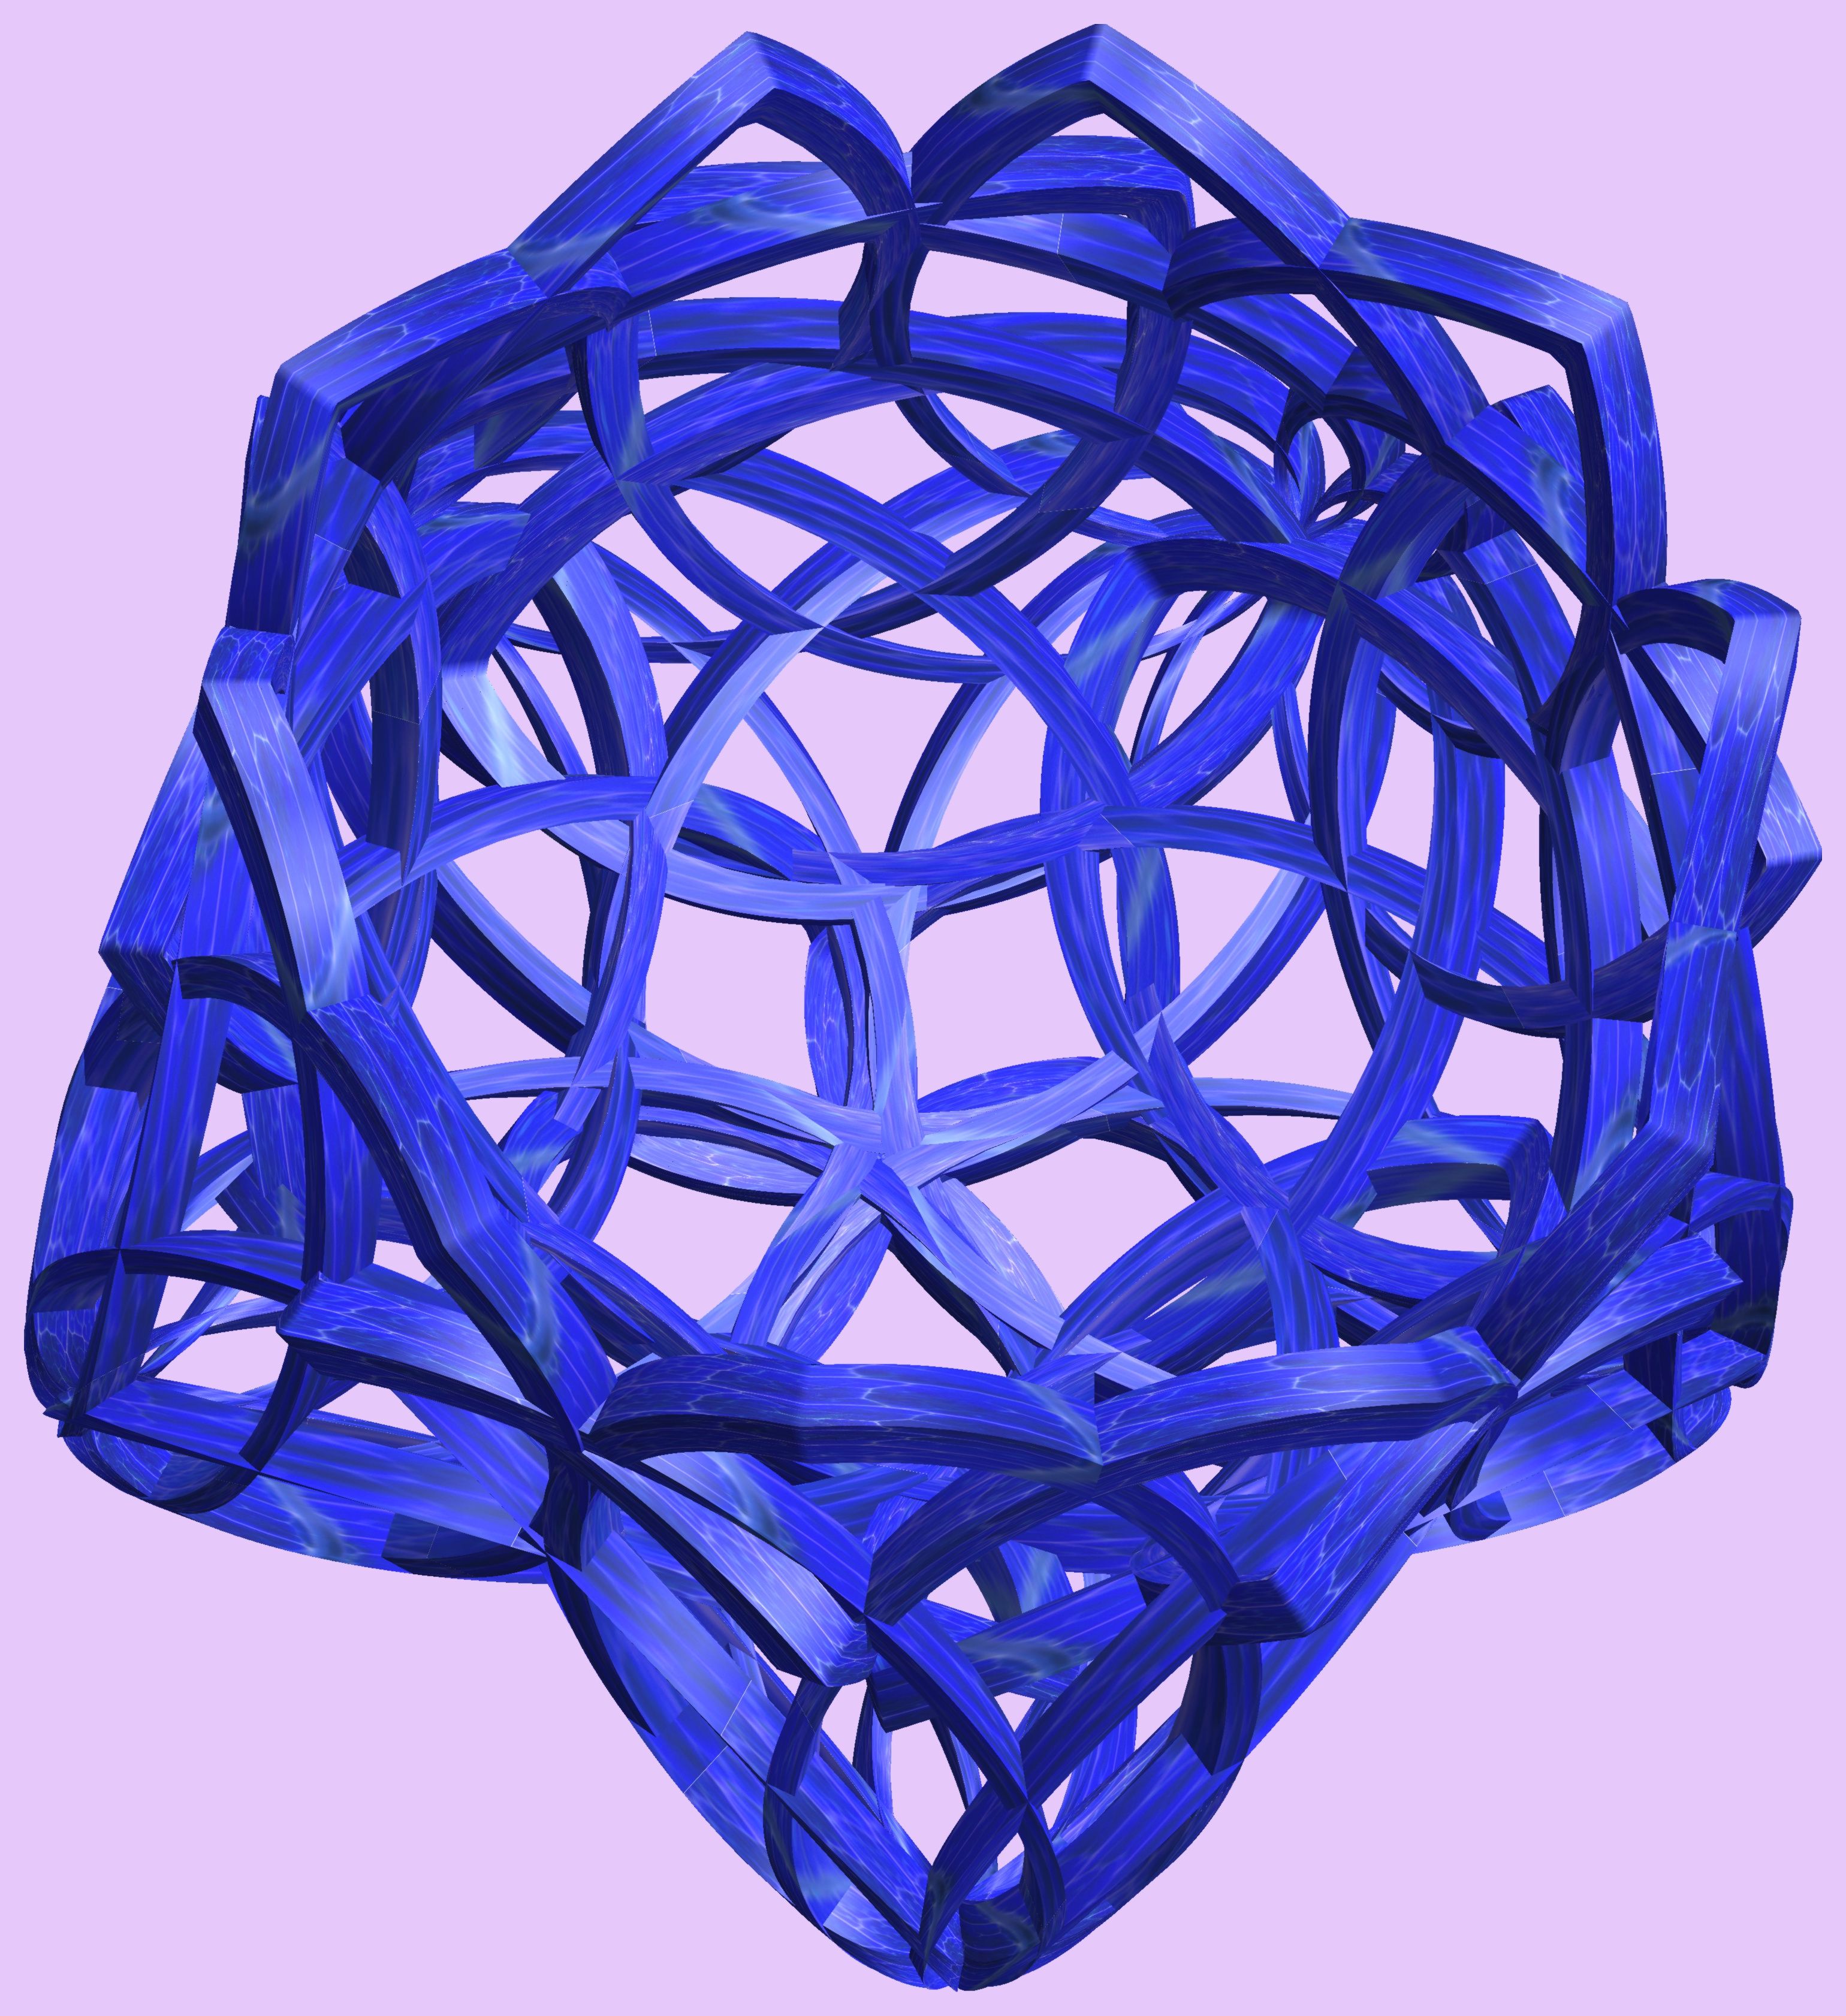
structure, texture, pattern, blue, lighting, circle, product, figure, design, symmetry, 3d, graphic, shape, knot, mathematica, cg, parametricplot3d, code, program, algorithm, abstruct, mapping